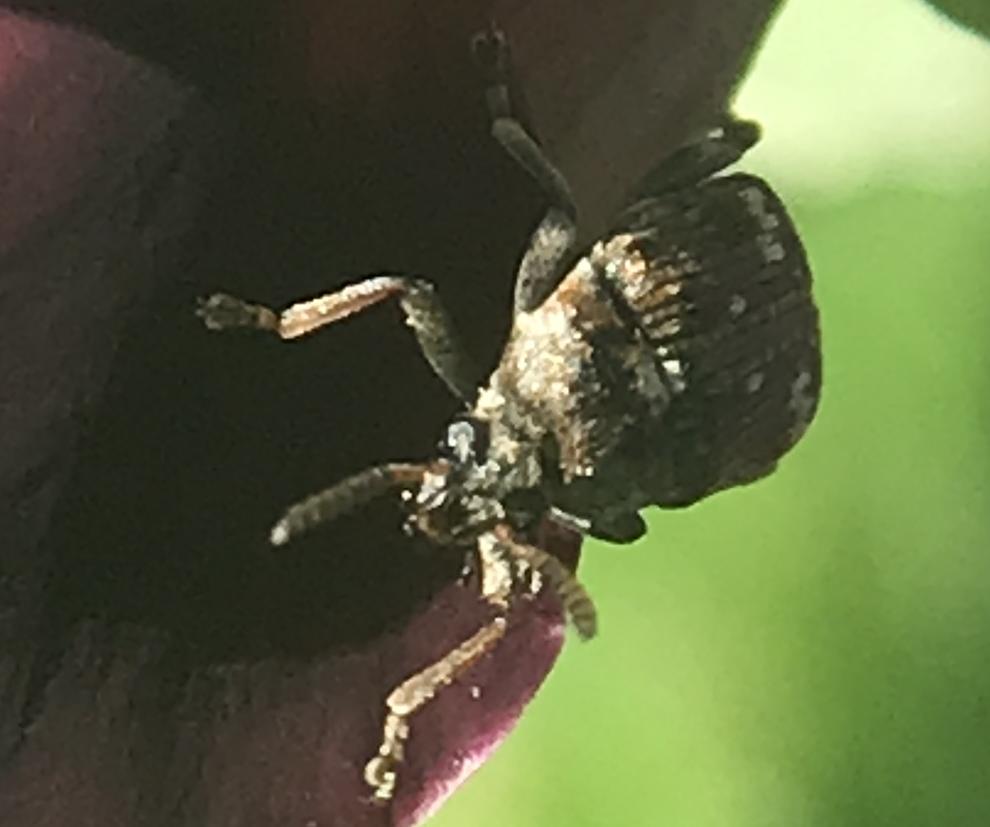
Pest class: pea_weevil